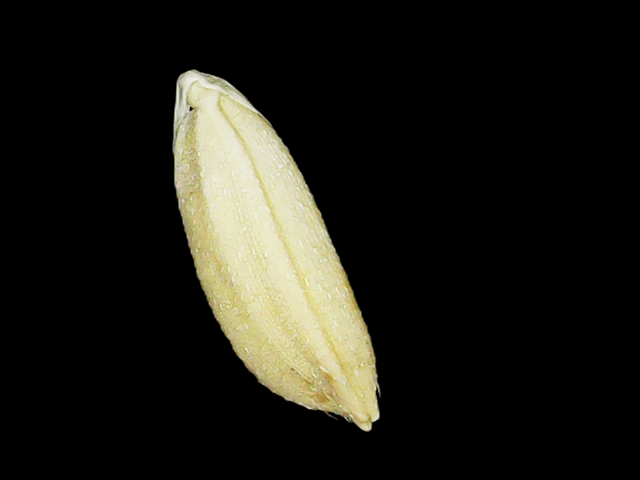
Rice variety: Bd51